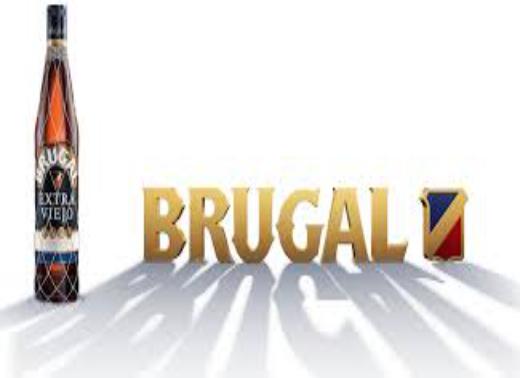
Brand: Brugal
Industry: Food